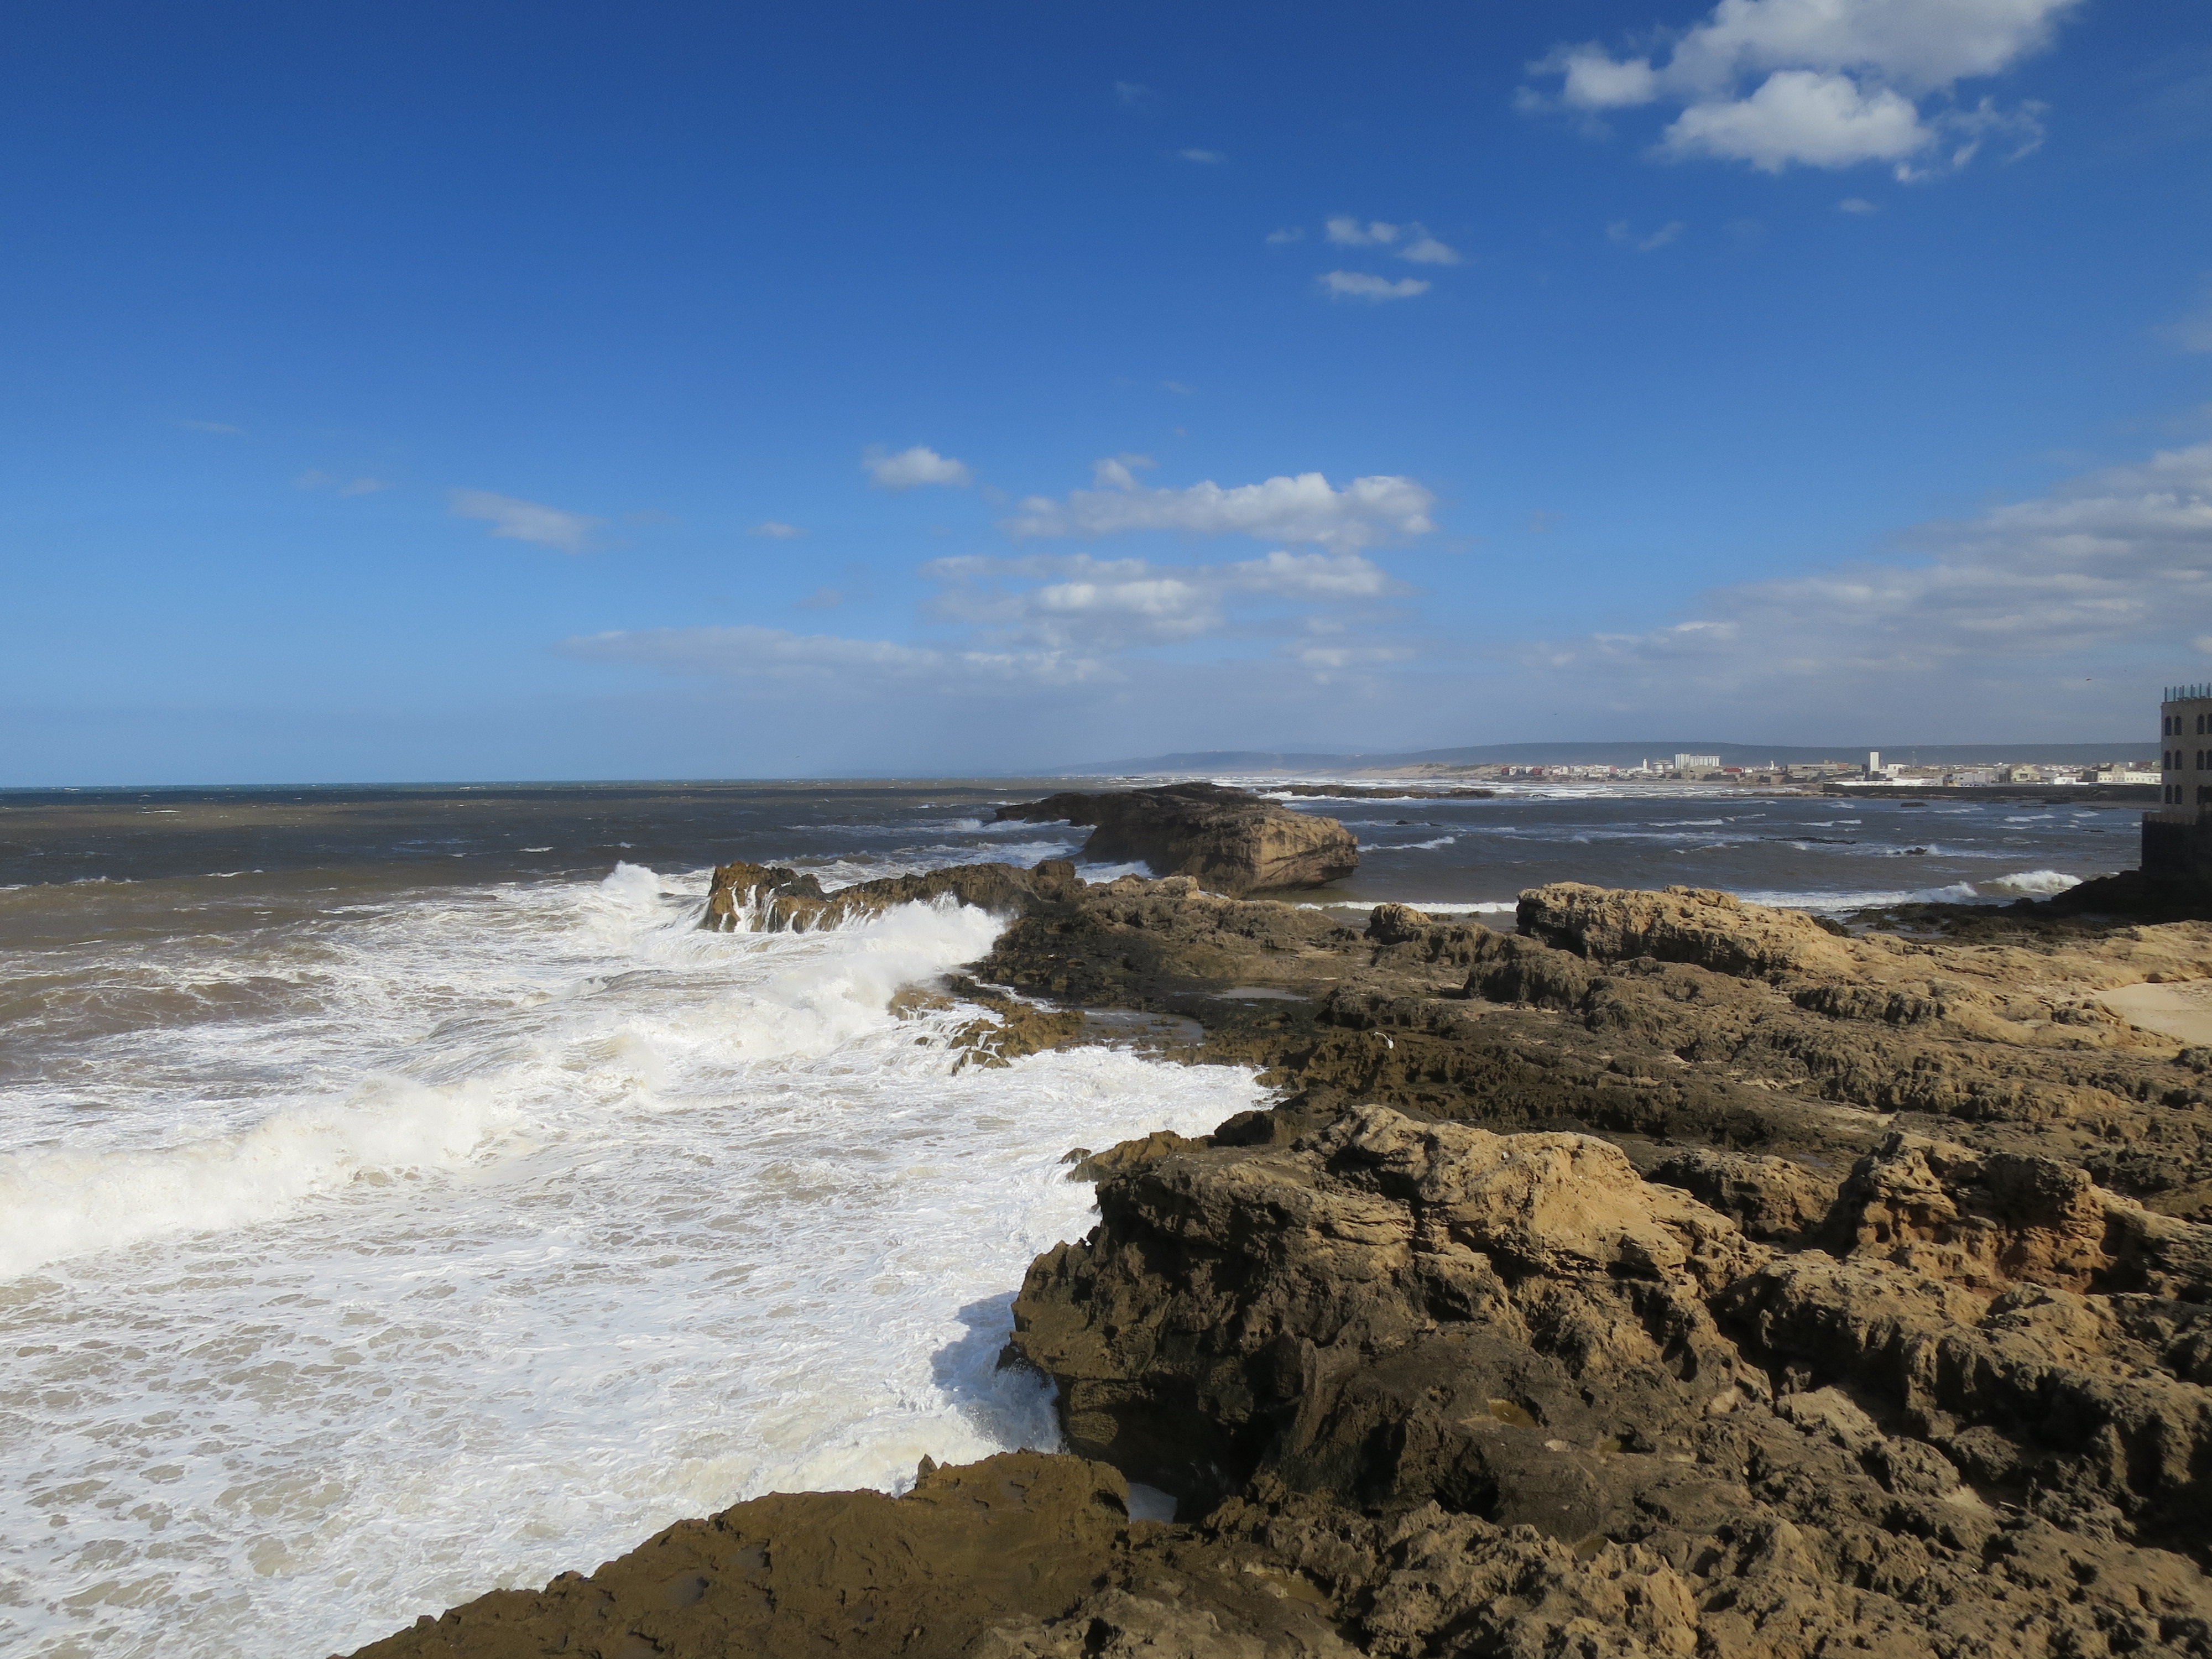
beach, sea, coast, sand, rock, ocean, horizon, shore, wave, vacation, cliff, surf, cove, tower, bay, terrain, body of water, morocco, atlantic, cape, essaouira, beach landscape, wind wave